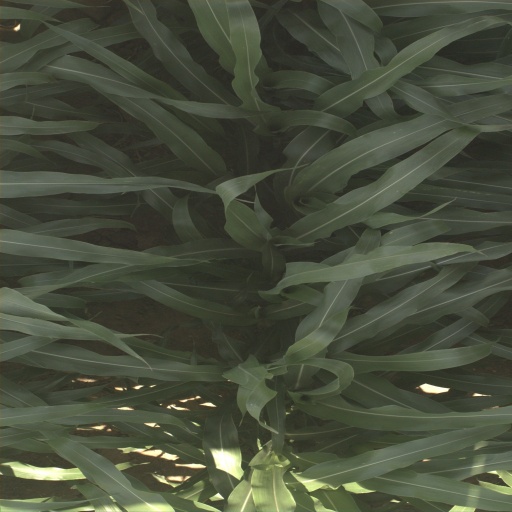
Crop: sorghum